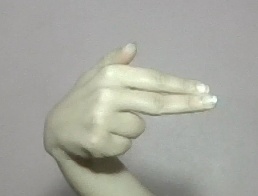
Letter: ghain